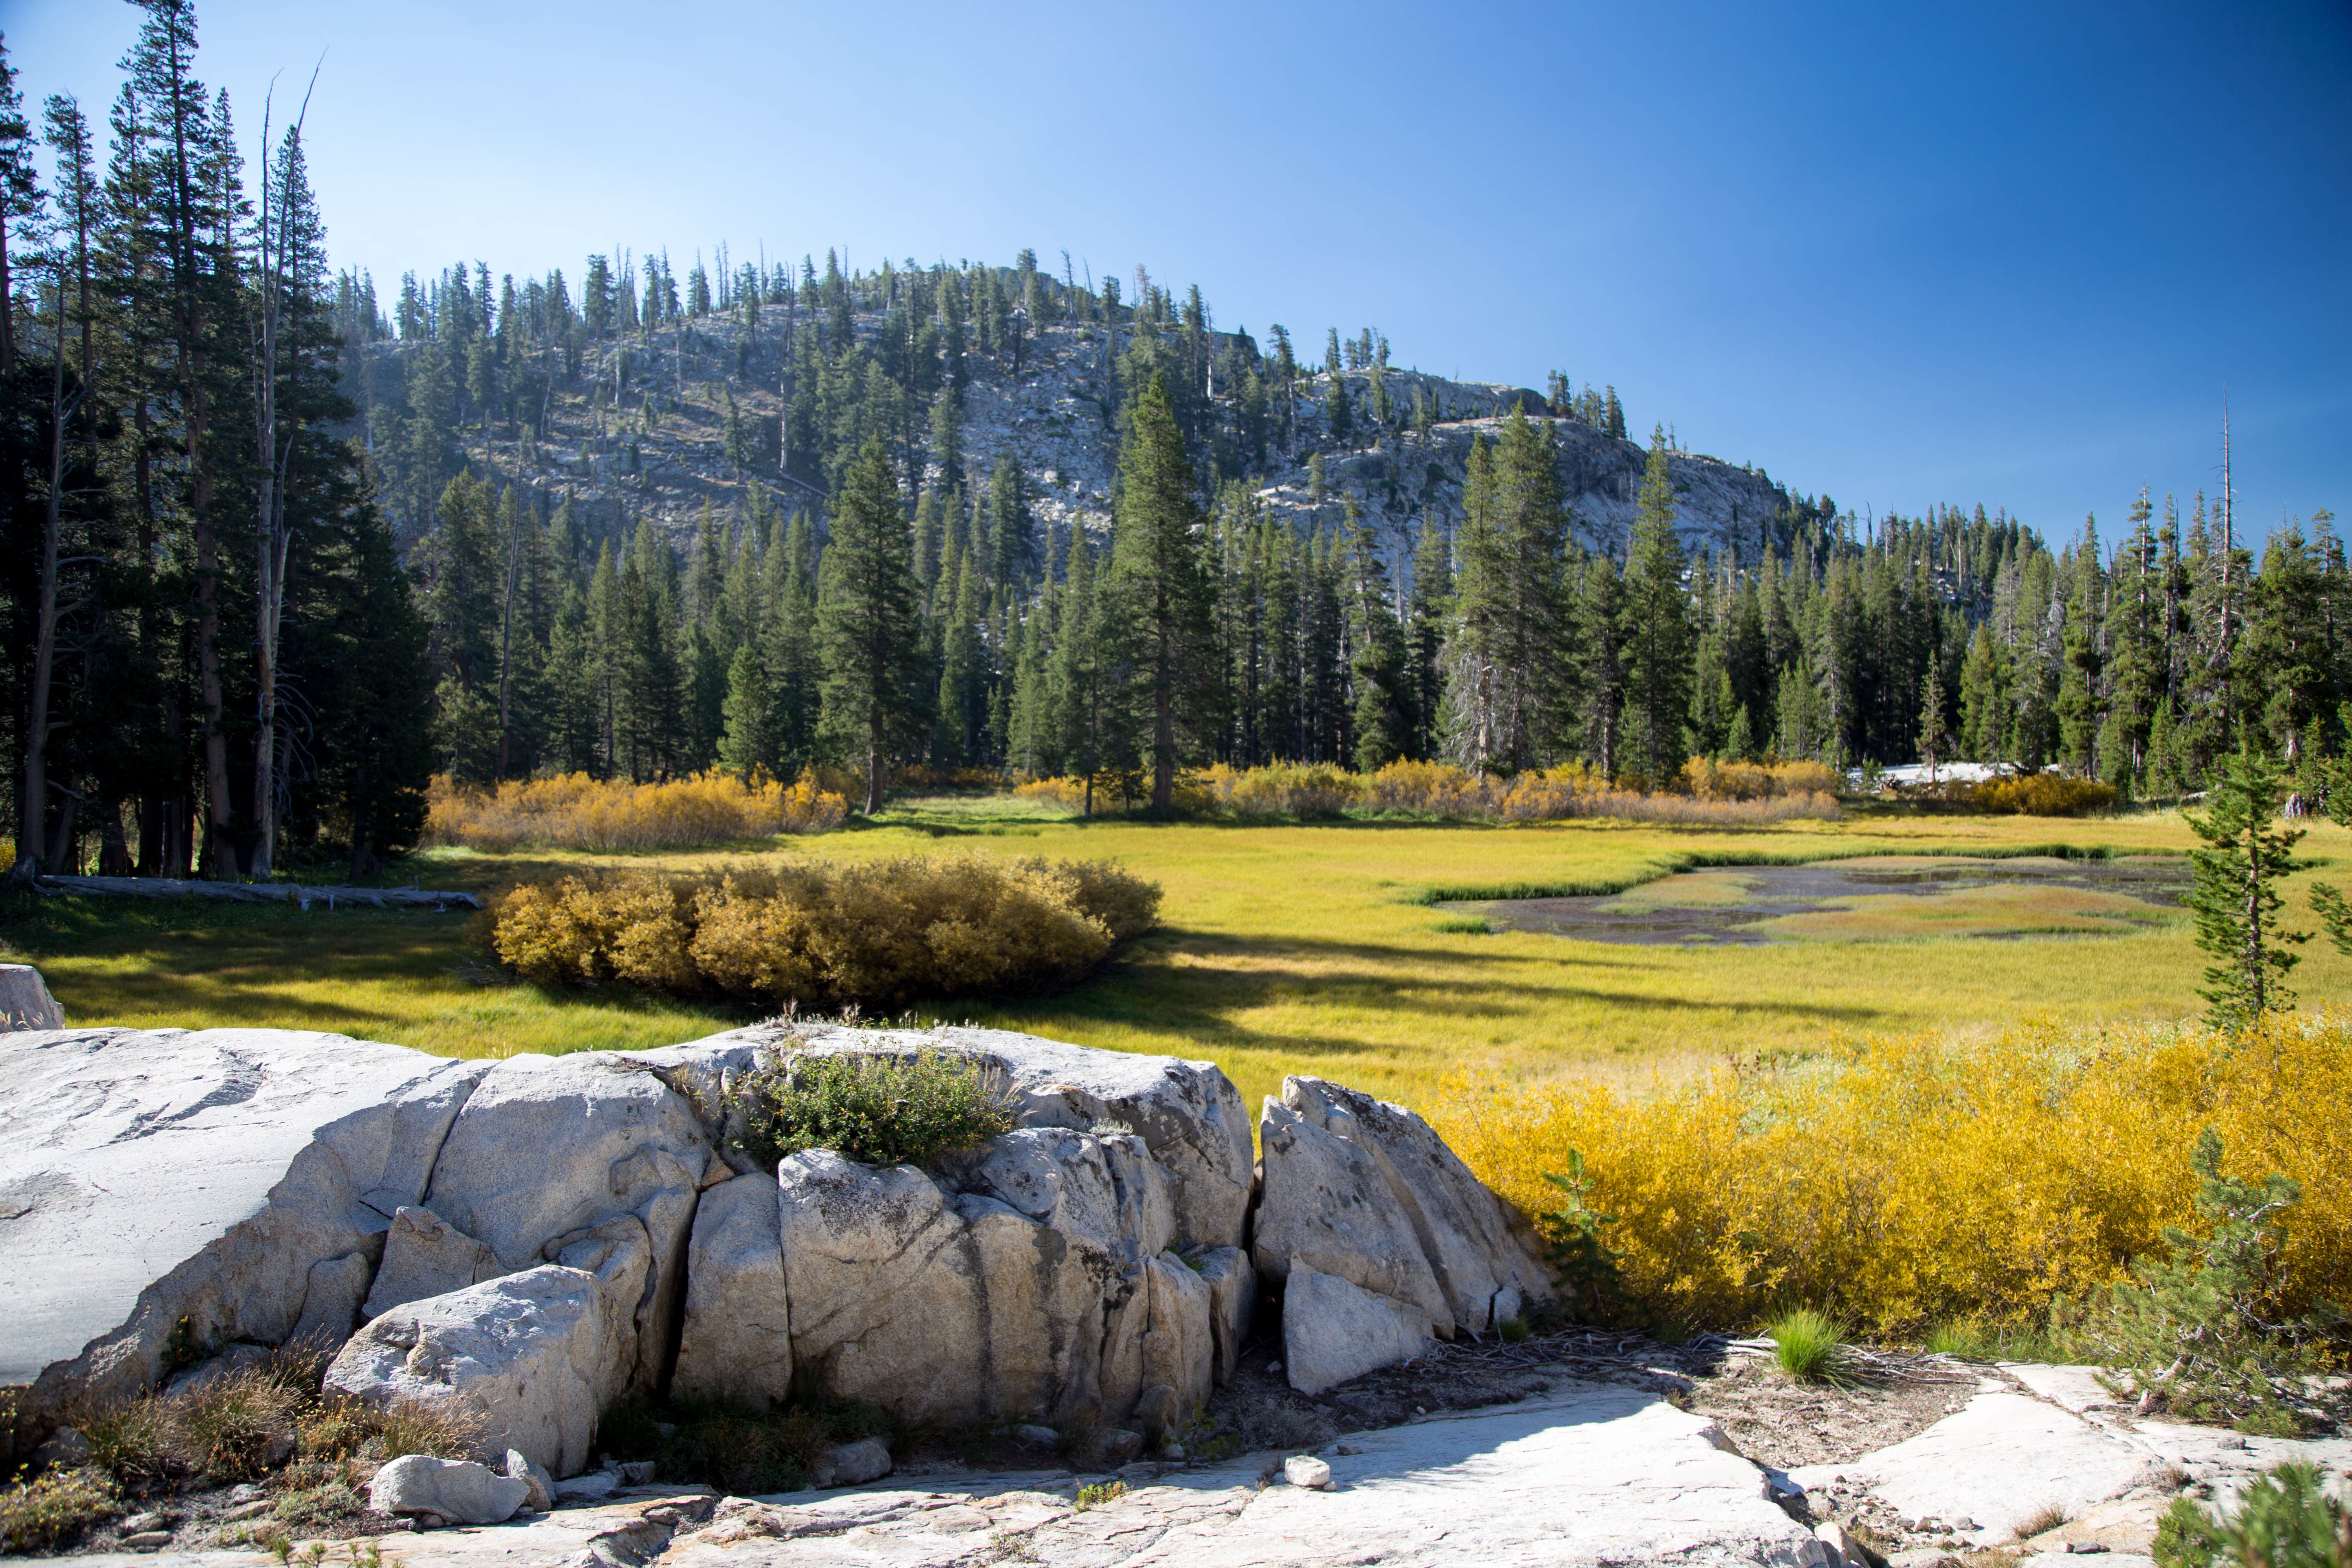
landscape, tree, forest, rock, wilderness, mountain, trail, meadow, hill, lake, valley, mountain range, stone, park, national park, ridge, plateau, mountainous landforms, sport venue